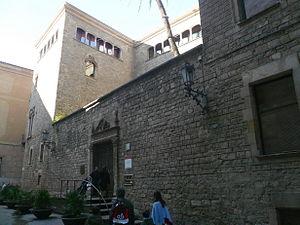
Les Archives historiques de la ville de Barcelone sont les archives responsables de la garde, du traitement et de la diffusion de la documentation produite par les organes de la ville de Barcelone depuis la création du régime municipal, au milieu du XIIIᵉ siècle jusqu'au premier tiers du XIXᵉ siècle, ainsi que d'autres documents d'archives, bibliographiques ou médias d'intérêt pour l'histoire de Barcelone. C'est l'un des centres qui composent actuellement les Archives municipales de Barcelone.